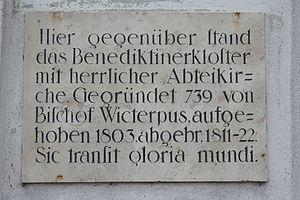
L'abbaye de Fultenbach est une ancienne abbaye bénédictine, située à Fultenbach, un quartier de Holzheim, dans le Land de Bavière et le diocèse d'Augsbourg, en Allemagne. Fondée au VIIIᵉ siècle, elle a été démolie en 1803.